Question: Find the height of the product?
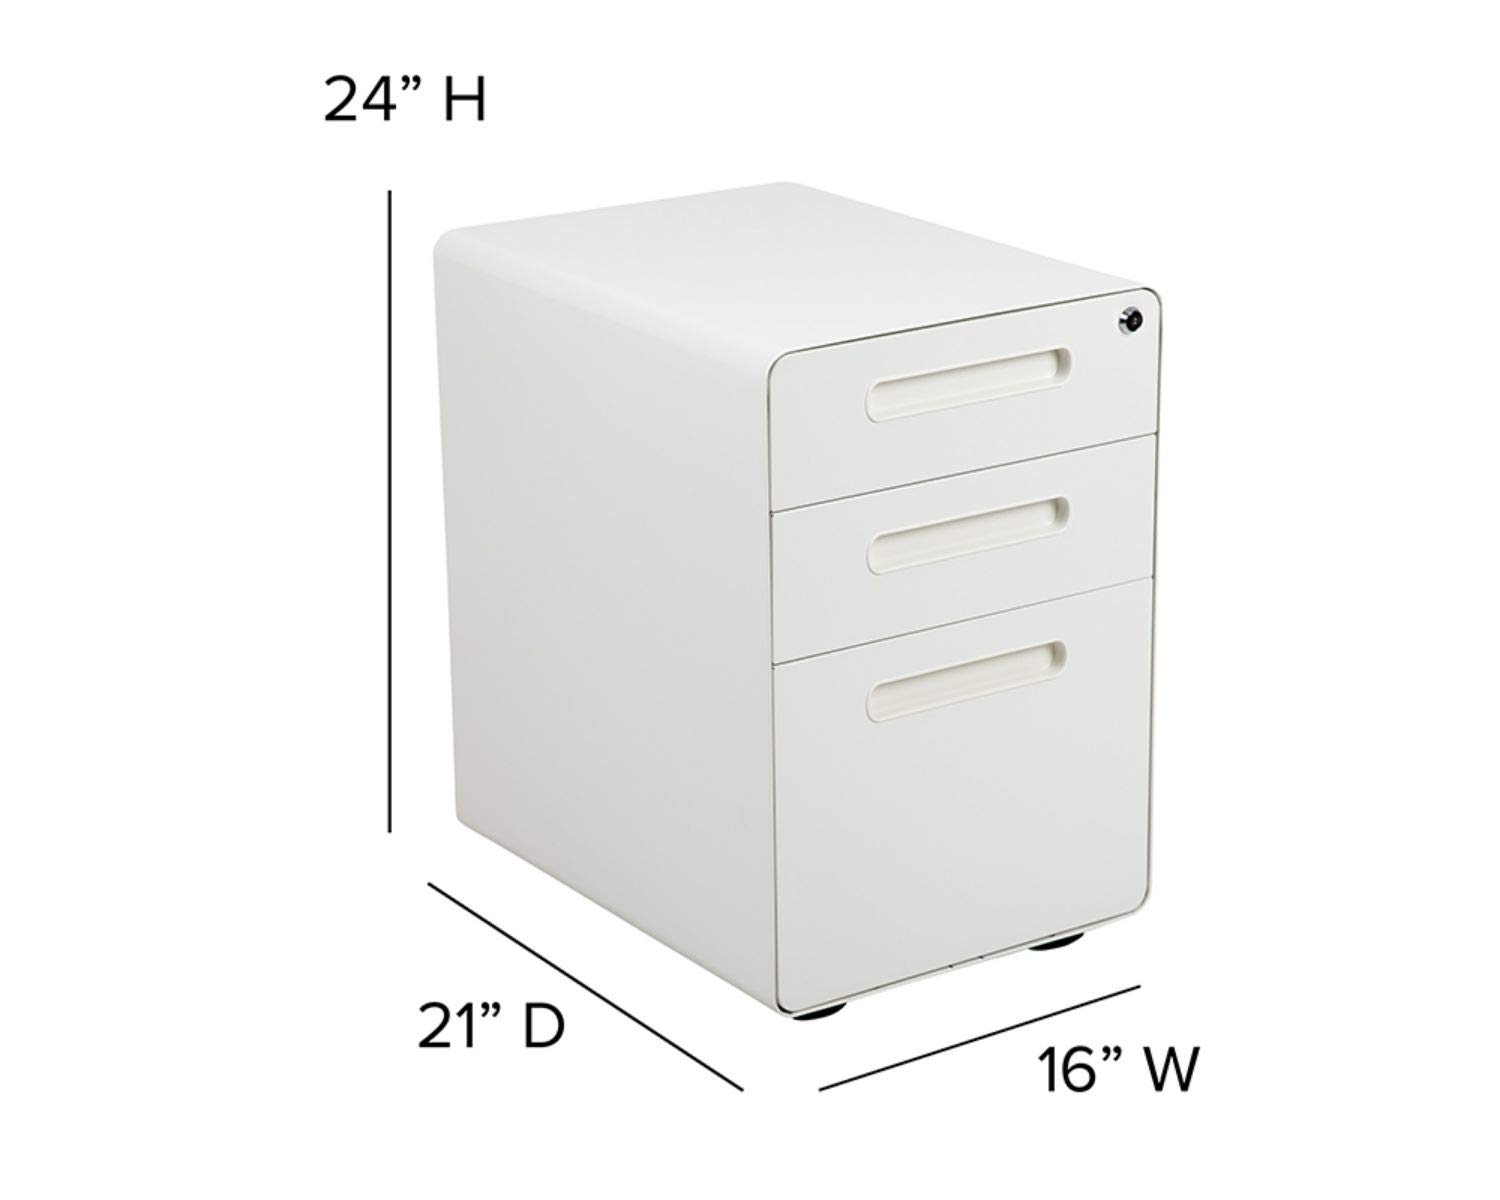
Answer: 24.0 inch